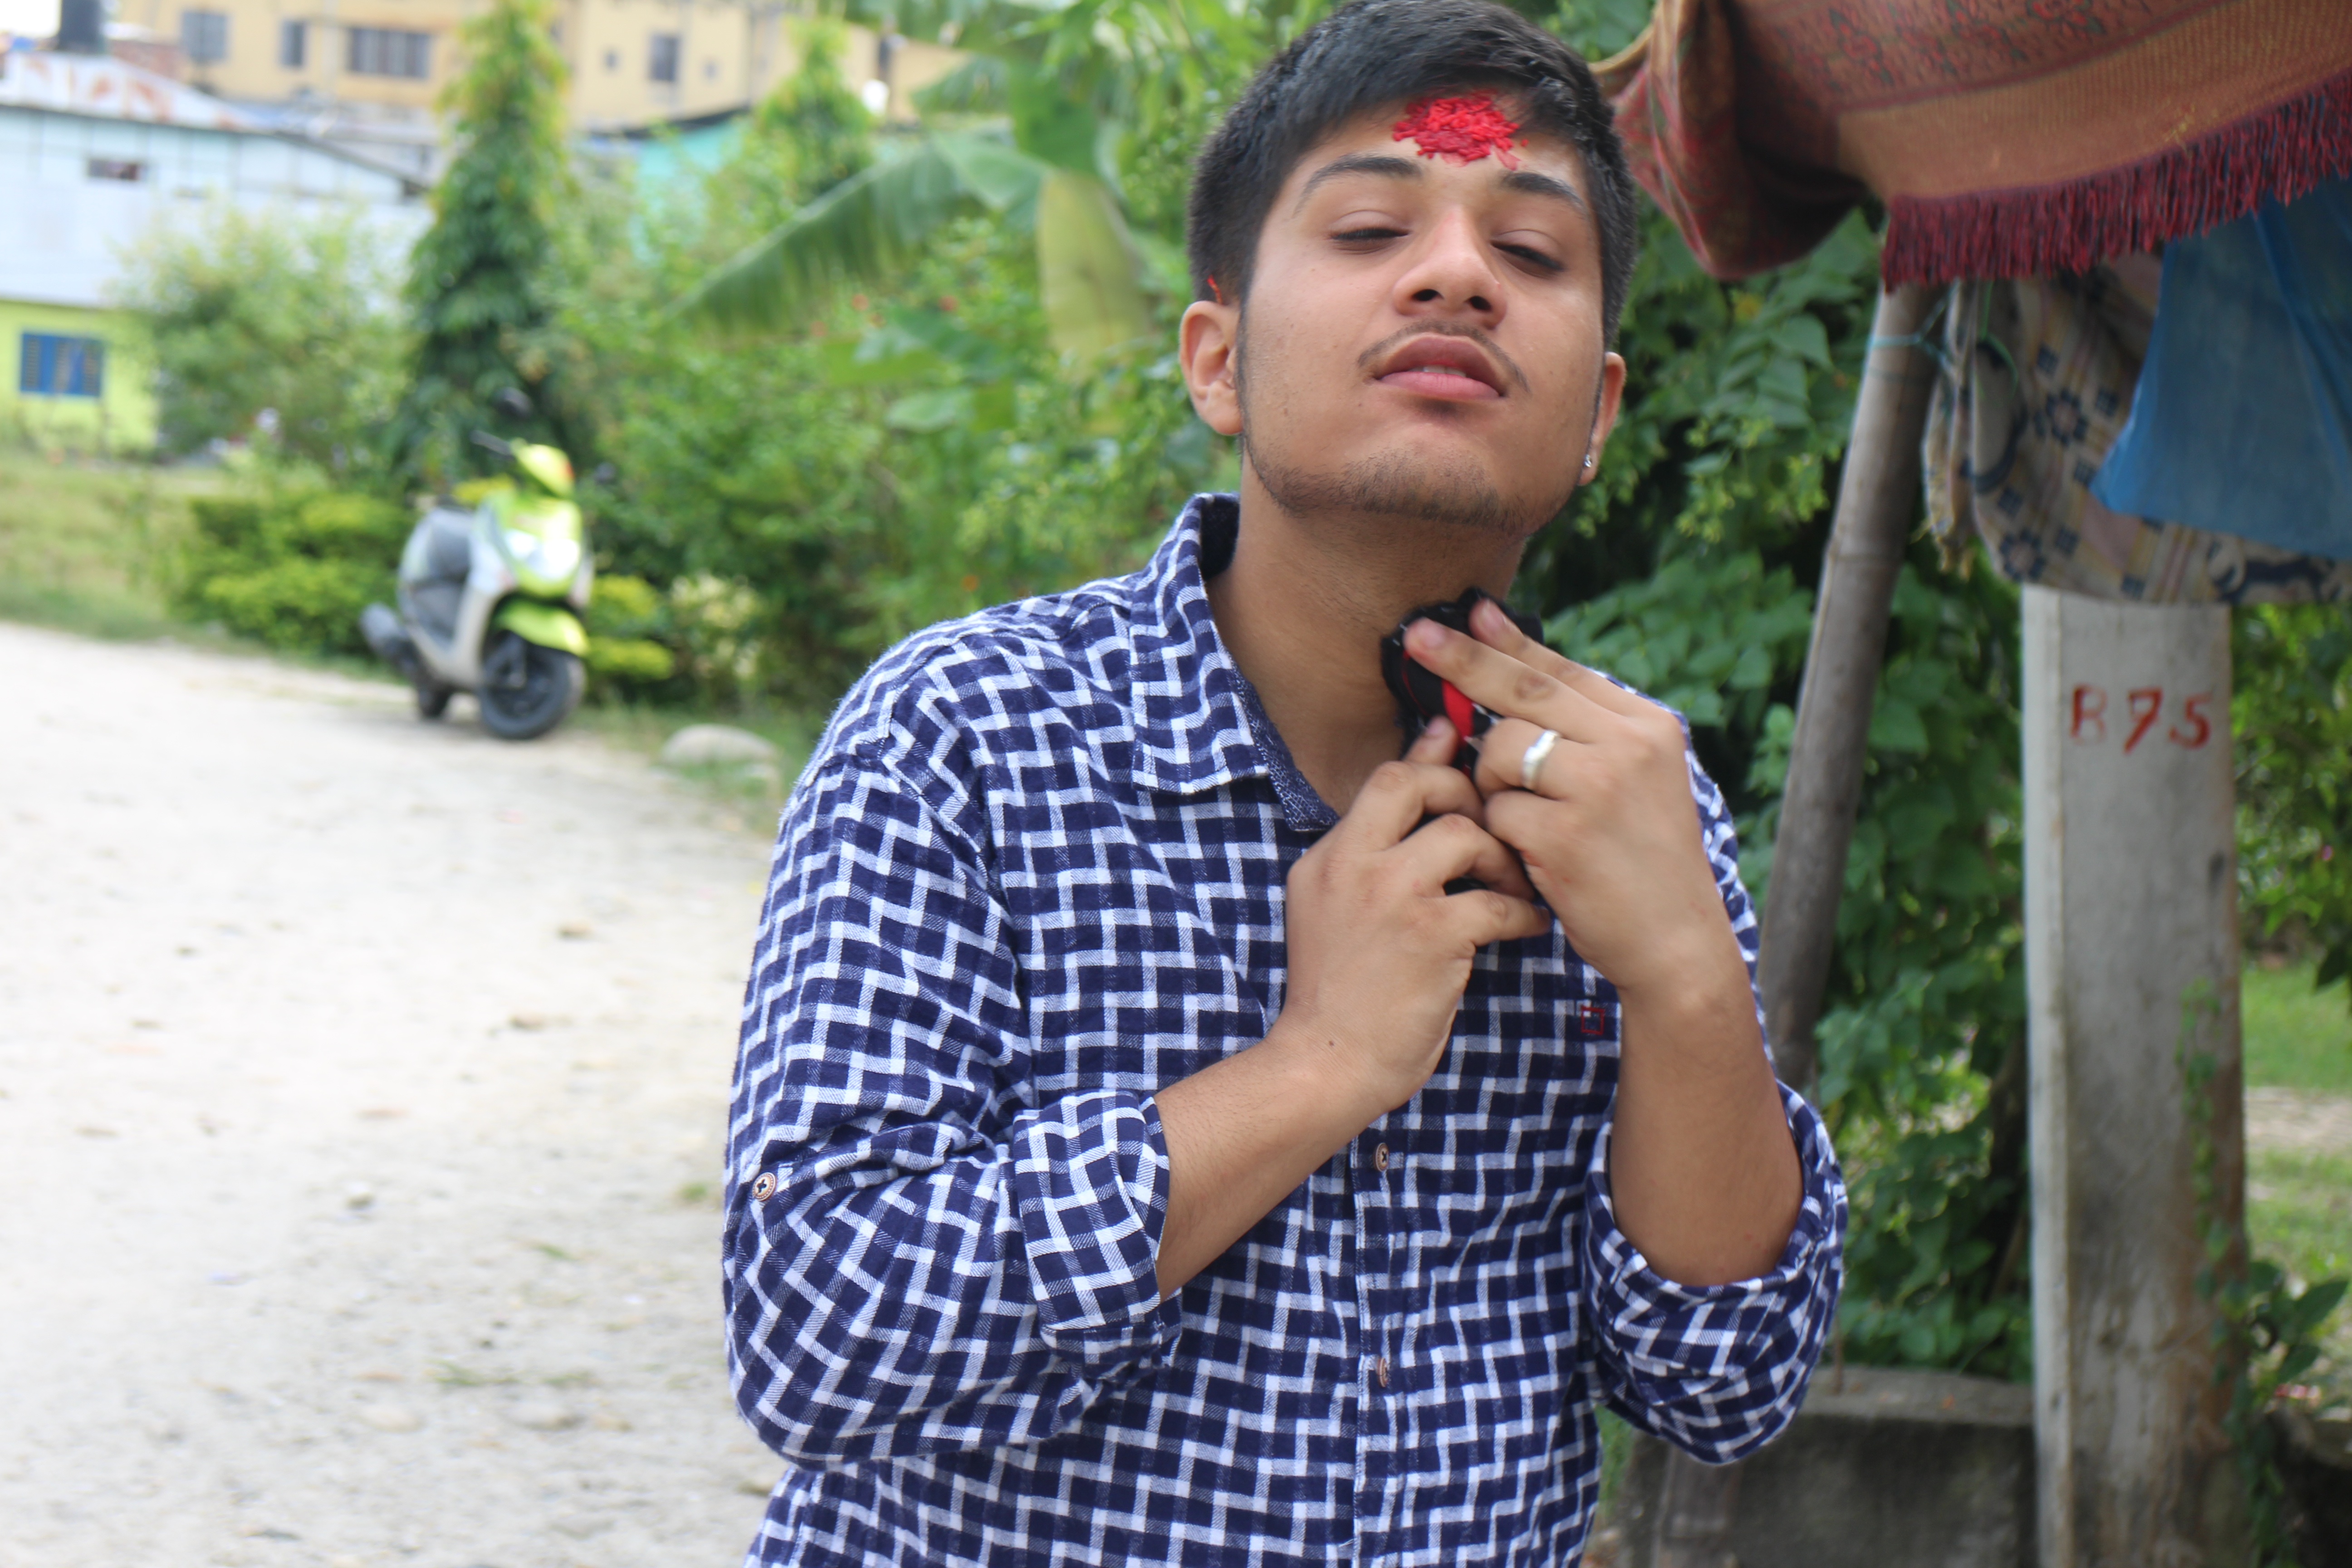
man, person, people, male, interaction, photo shoot